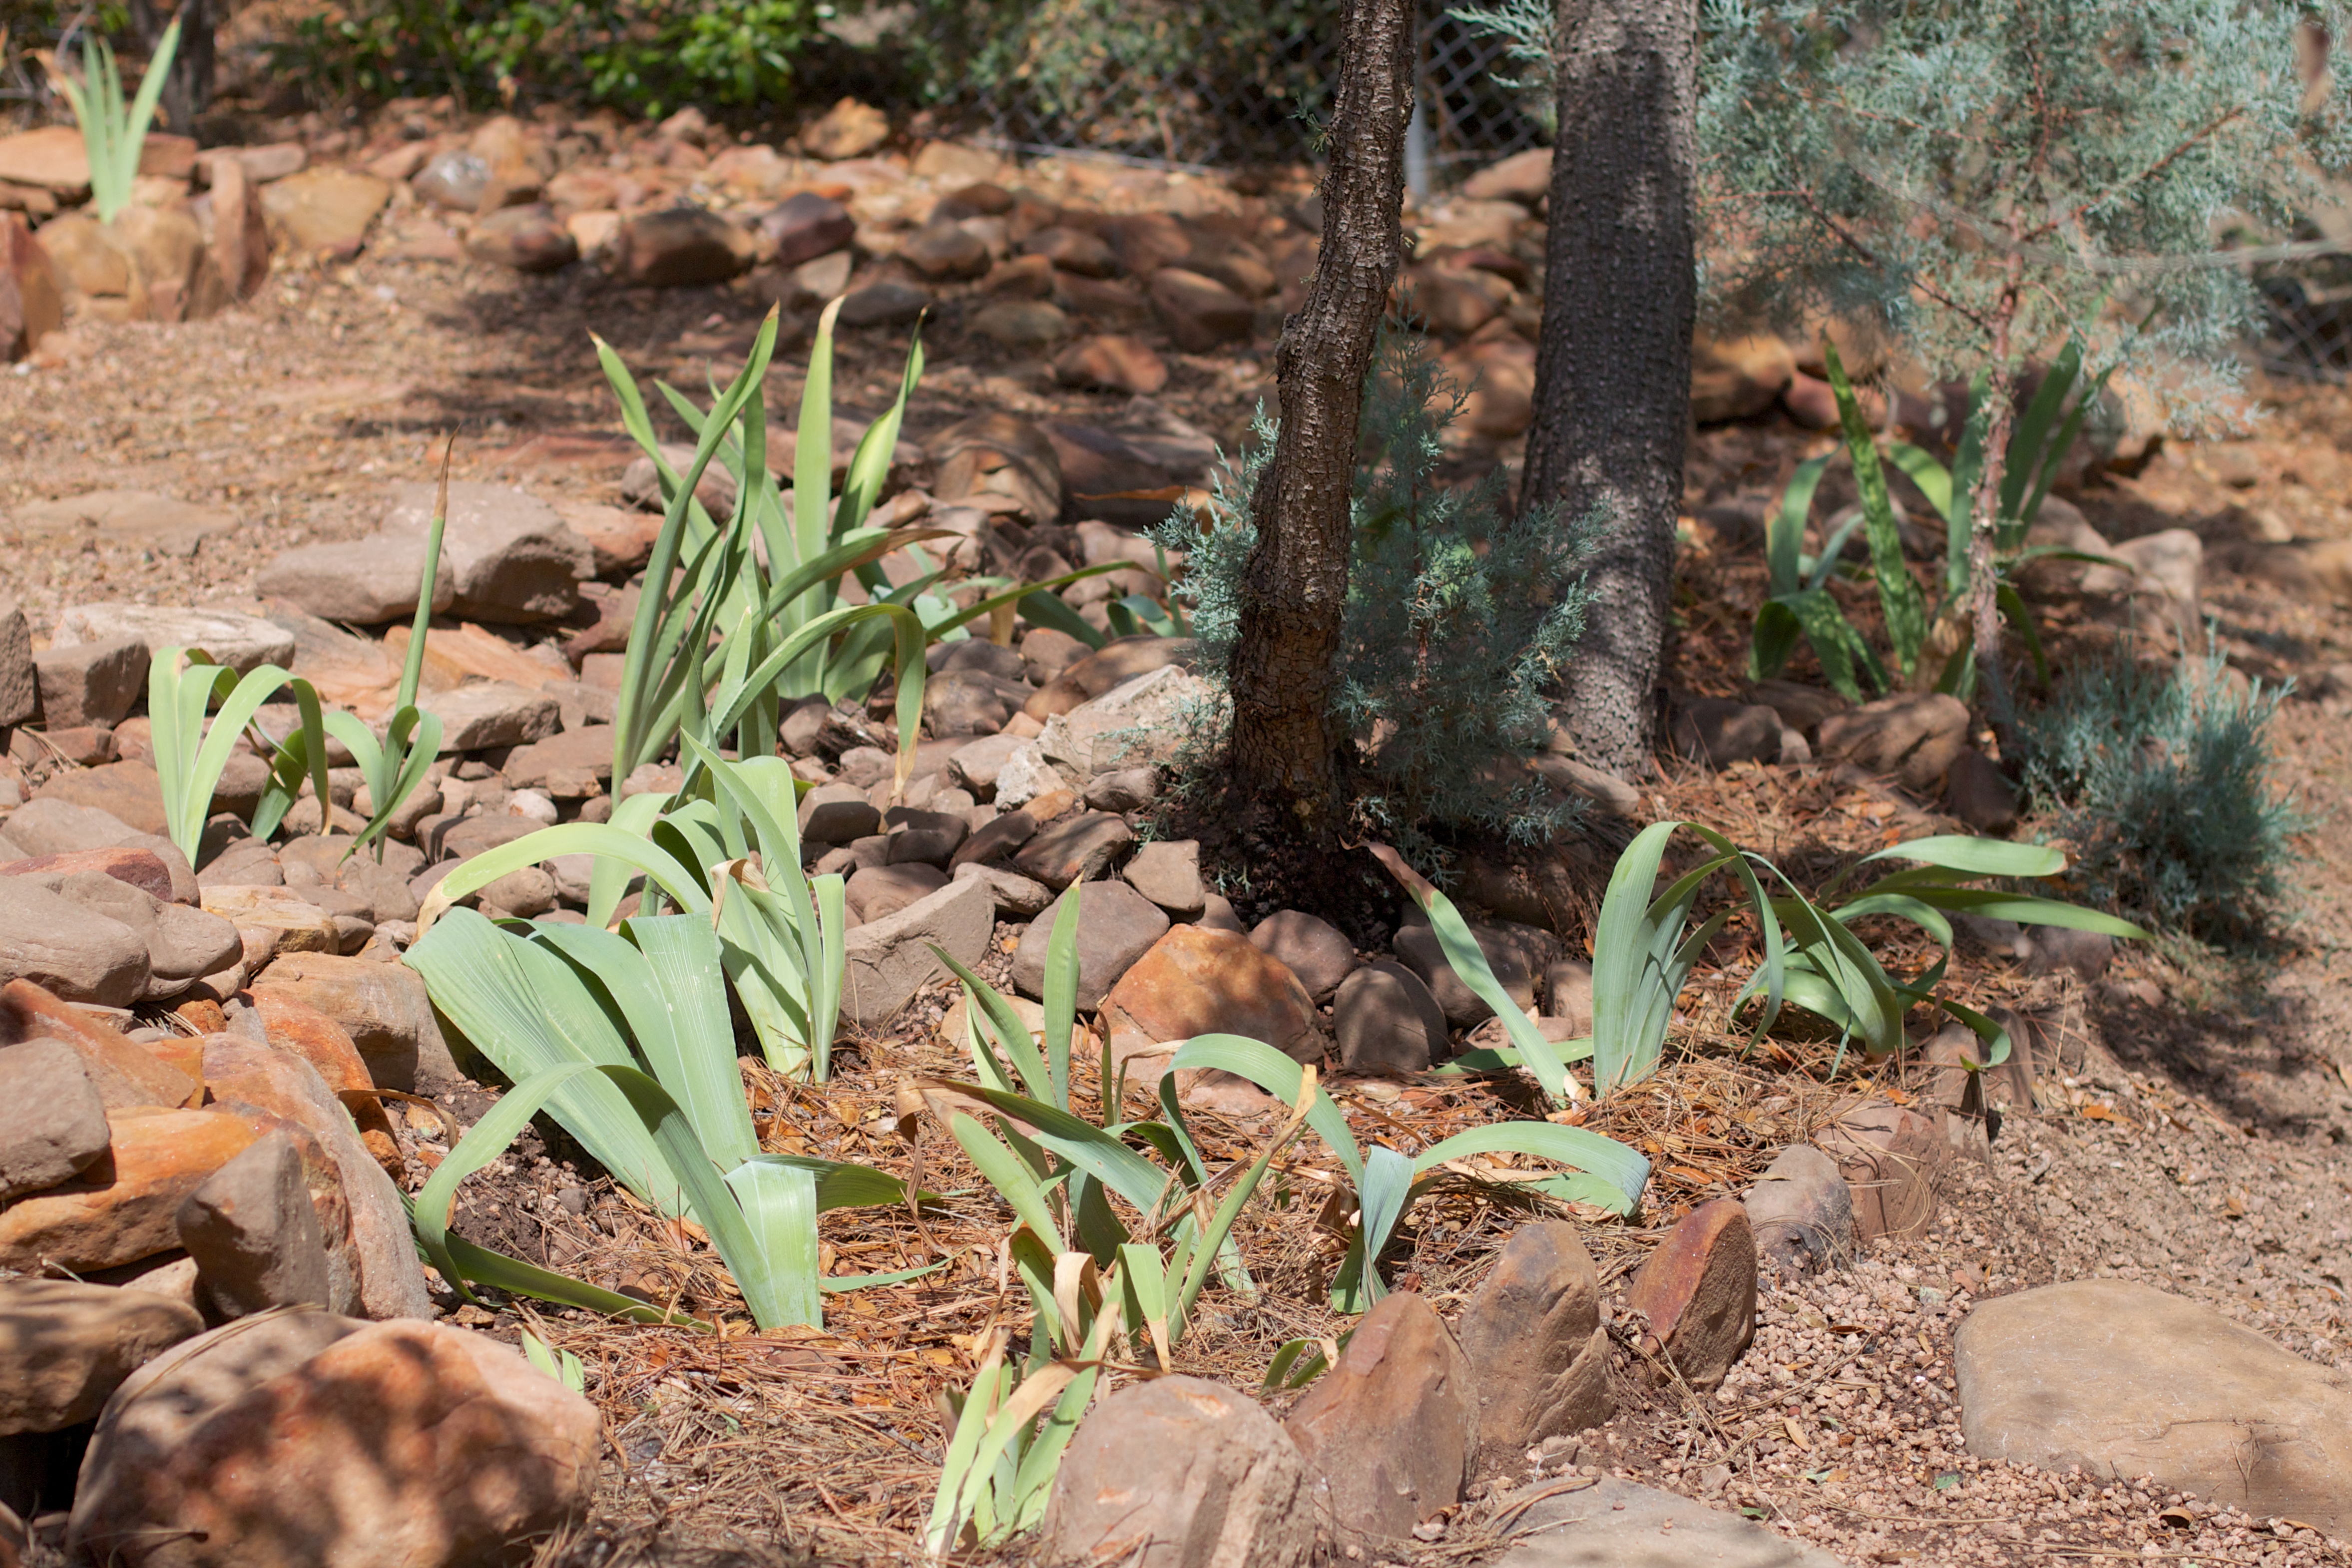
plant, flower, produce, soil, botany, garden, flora, flowering plant, land plant